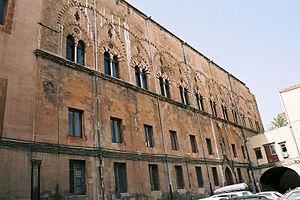
Le palais Sclafani, qui est proche du palais des Normands à Palerme, et qui bénéficie d'une position privilégiée, a été construit en 1330 par le seigneur féodal Matteo Sclafani, en concurrence avec le palais Chiaramonte que son beau-frère a fait construire à la même époque.